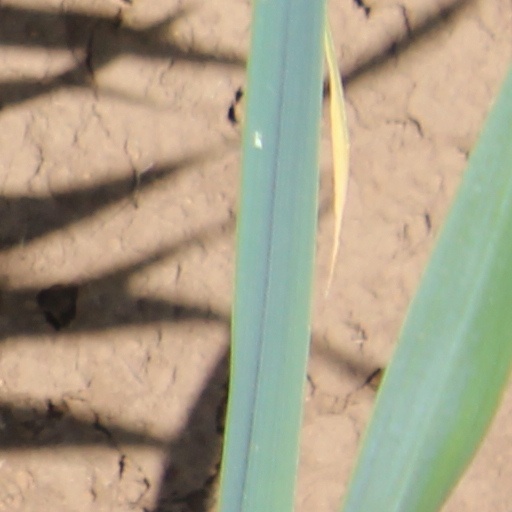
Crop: wheat